Reese Hanneman

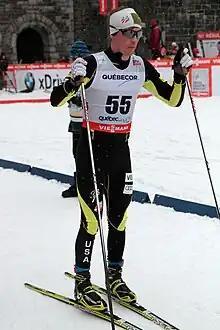
Hanneman in 2012

Reese Hanneman (born December 25, 1989) is an American cross-country skier. He competed in the 2018 Winter Olympics.